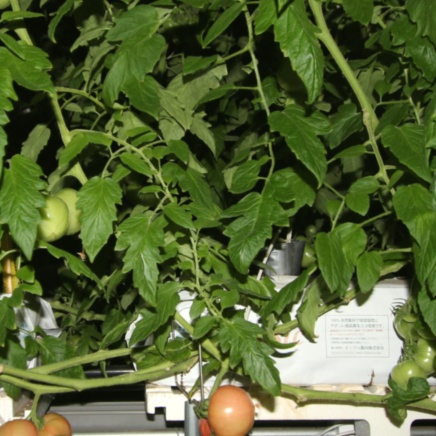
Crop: tomato